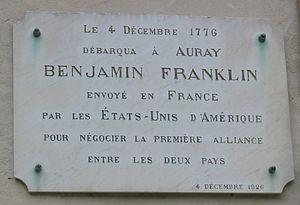
Plaque sur l'arrivée de Benjamin Franklin en France en 1776. Auray (Morbihan)